Jimmy Spire Ssentongo

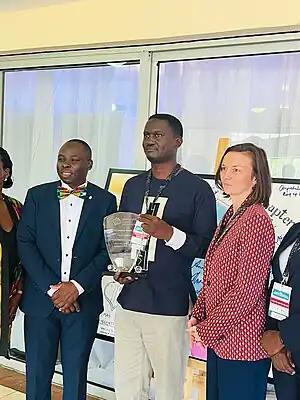
Ssentongo speaking in 2023

Jimmy Spire Ssentongo (born 14 August 1979) is a Ugandan academic, columnist, editorial cartoonist, author, and anti-corruption activist. He is an associate professor of Ethics and Identity Studies at Uganda Martyrs University and also teaches Ethics and Research Methods at Makerere University.